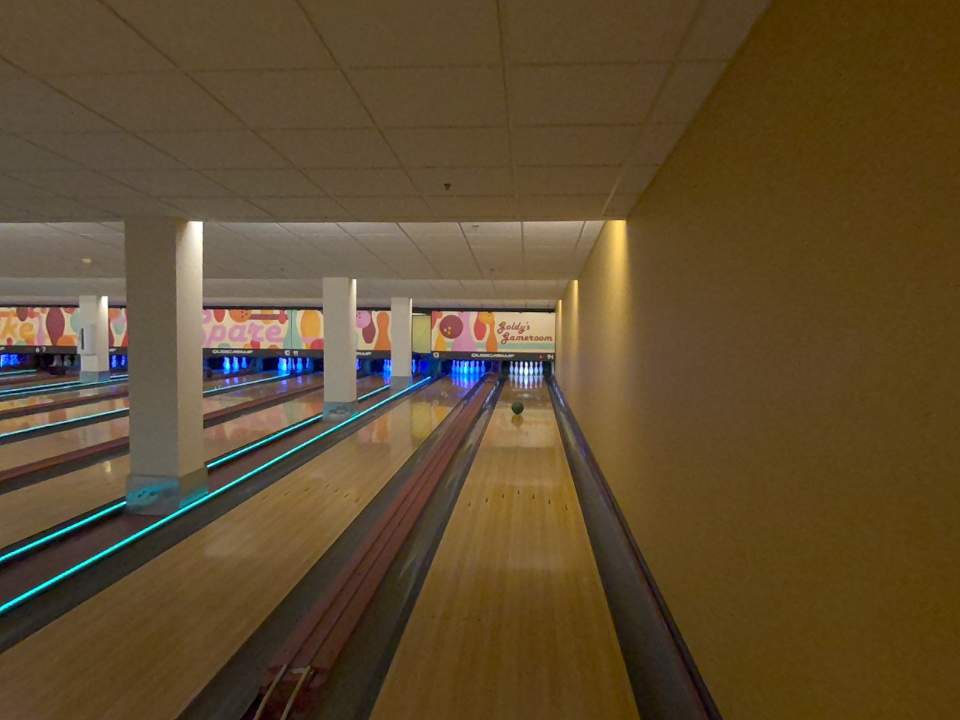
Object: bowling_ball